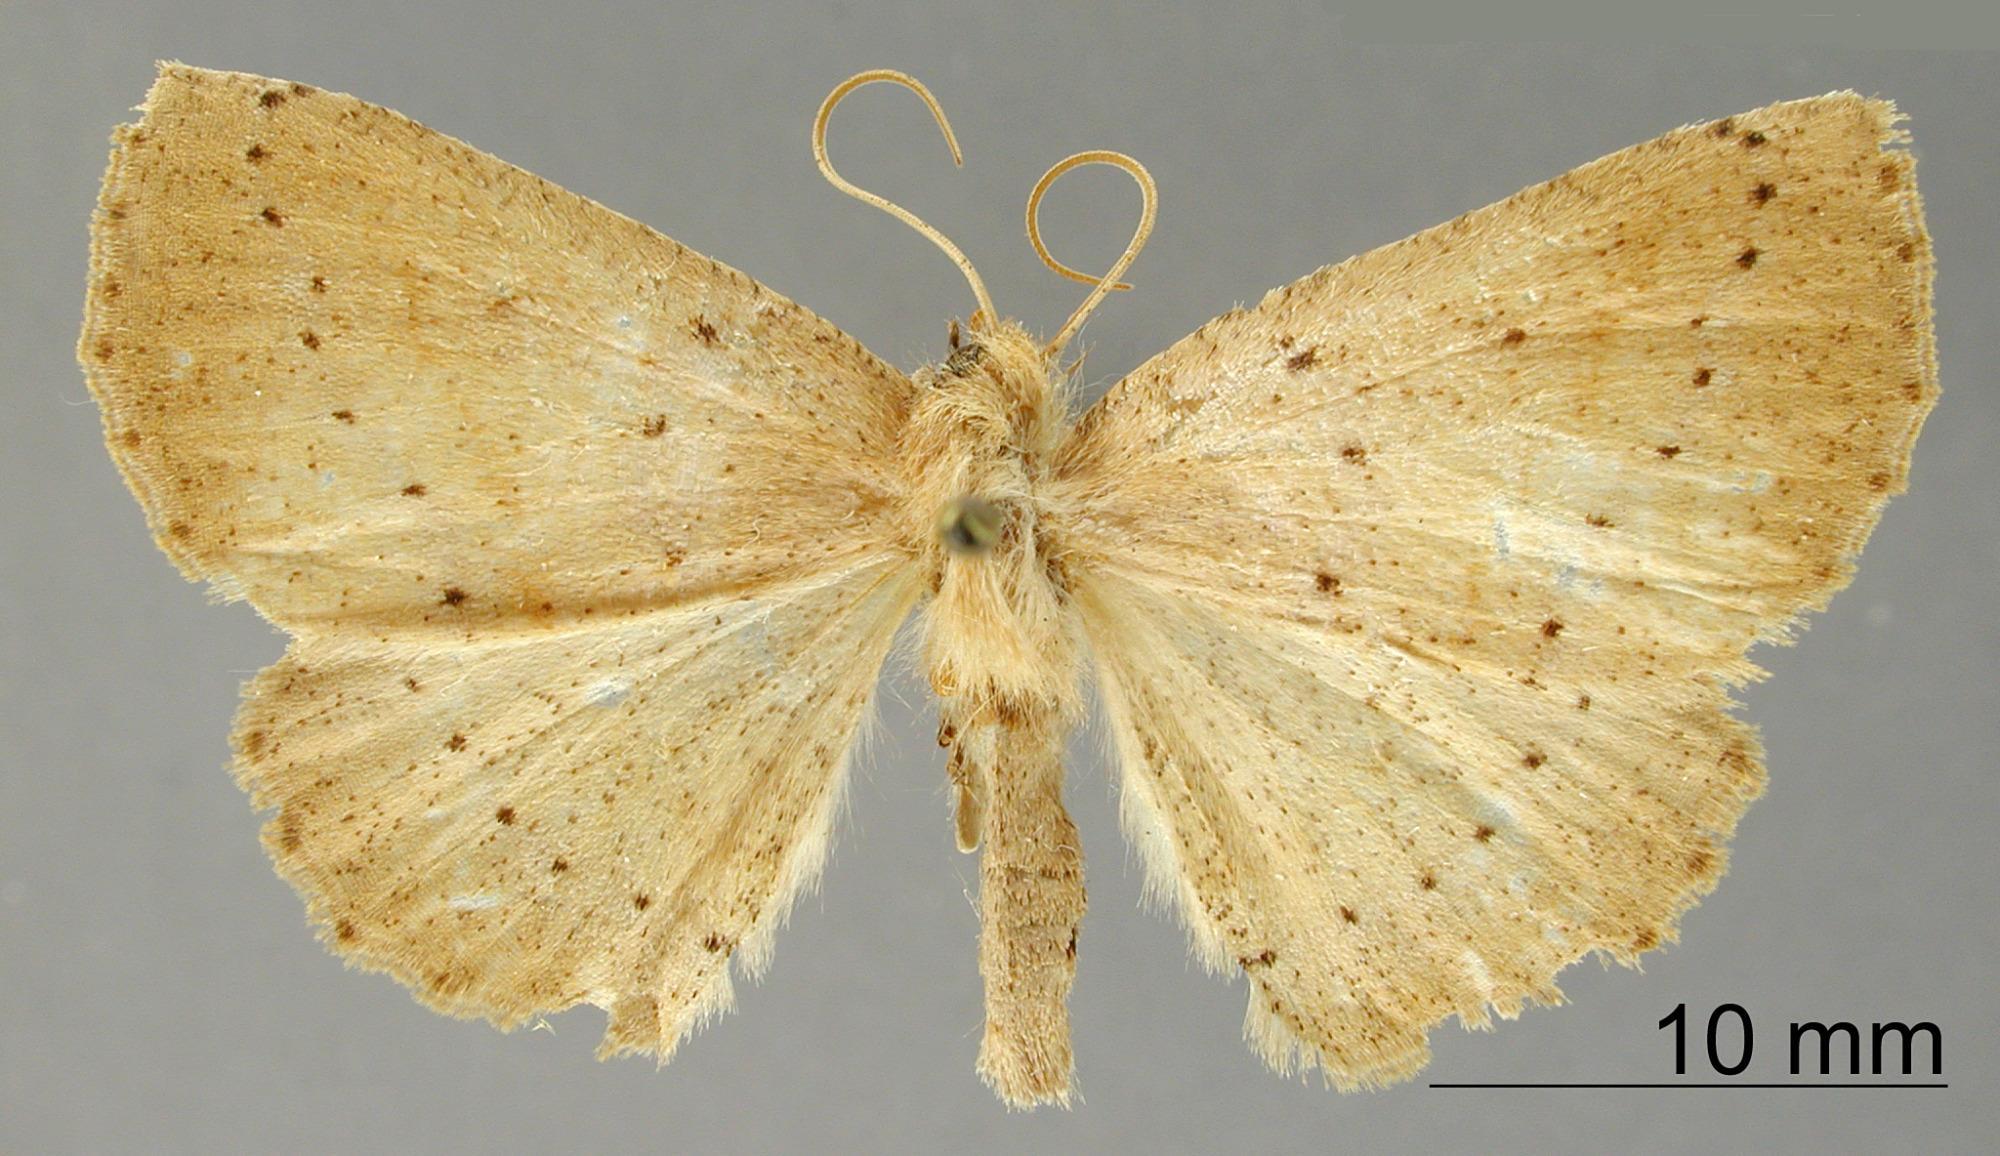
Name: Certima inumbrata
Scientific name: Certima inumbrata Dognin, 1916
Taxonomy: Animalia, Arthropoda, Insecta, Lepidoptera, Geometridae, Ennominae
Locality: Bogota, Colombia, Colombia